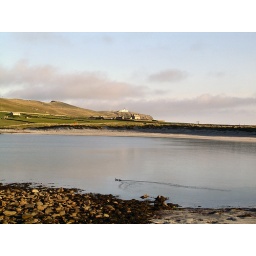
Grutness beach with Sumburgh Head in the background and some ducks in the foreground.